Capriccio (1987 film)

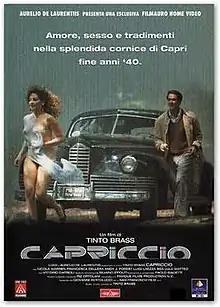

Capriccio, also released with the international titles Love & Passion and Capri Remembered, is an Italian erotic drama film directed by Tinto Brass. It is a liberal adaptation of the novel "Le lettere da Capri" by Mario Soldati.